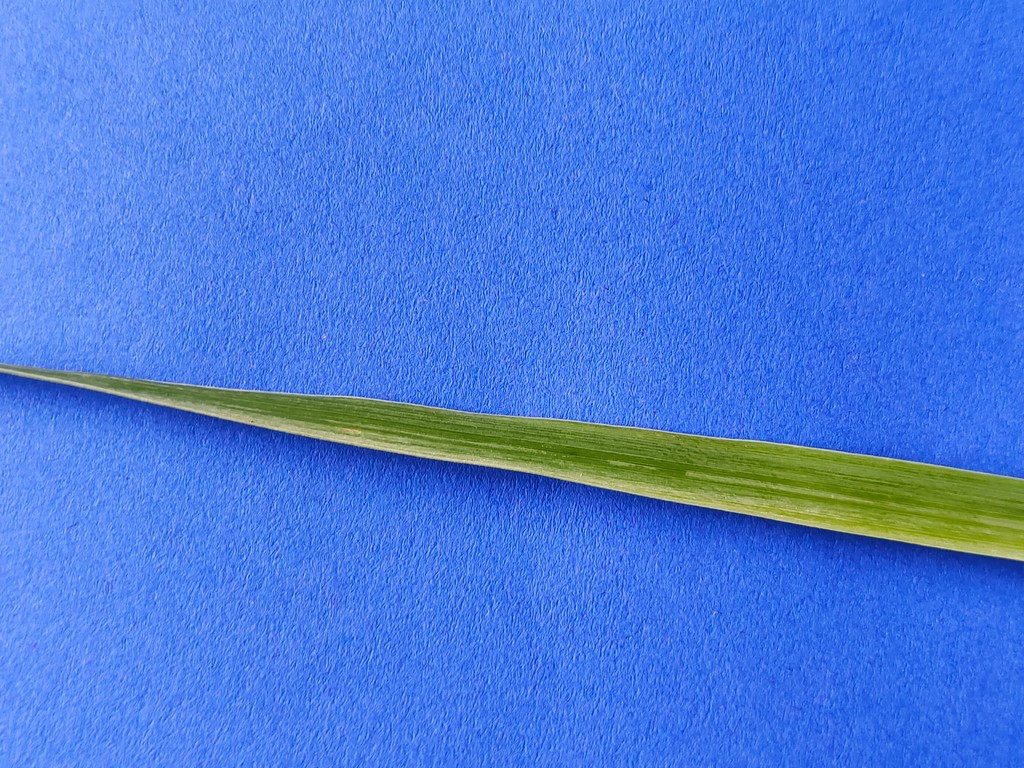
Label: Healthy